Research Enterprises Limited

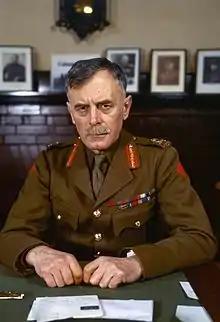
REL owes its existence to the demands of General Andrew McNaughton, who was concerned about a lack of optical equipment after the Canadian experience in World War I.

In August 1939, General Andrew McNaughton, President of the National Research Council (NRC), asked the head of the NRC's Optics Section, Leslie E. Howlett, to prepare a report on how to set up an optics industry in Canada. McNaughton remembered the acute shortages of any sort of optical equipment in World War I and intended to address this. Howlett returned a report on 11 September, stating that the first task should be to visit their US counterparts in the National Bureau of Standards (NBS) and ask their advice. McNaughton immediately approved his plan, and Howlett left for Washington, DC on the 13th.